Elongated coin

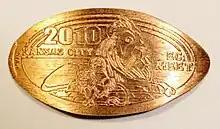
An elongated coin

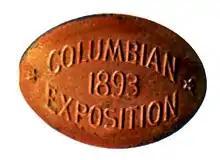
The first elongated coins were made by a die and metal rollers.

An elongated coin (also known as a pressed penny or smashed penny) is a coin that has been flattened or stretched, and embossed with a new design. Such coins are often used as commemorative or souvenir tokens, and it is common to find coin elongation machines in tourism hubs, such as museums, amusement parks, and natural or man-made landmarks.